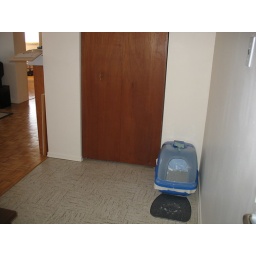
eventually this will be hidden by a cute standing screen, but we had to leave it behind for now.